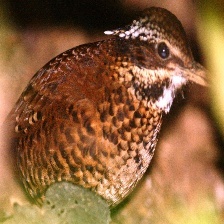
Species: EARED PITA
Scientific name: HYDRORNIS PHAYREI